Rydel Lynch

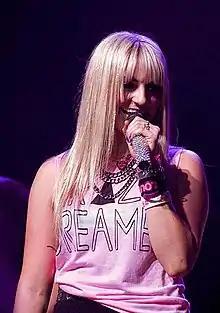
Lynch in 2013

Rydel Mary Lynch (born August 9, 1993) is an American singer and actress. She is one of the founding members of the pop rock band R5.